Skepticism in law

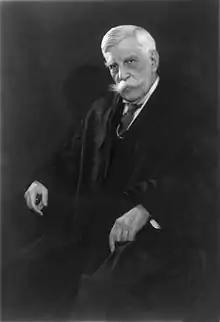
Associate Justice of the United States Supreme Court Oliver Wendell Holmes Jr.

This skeptical approach impressed Justice Holmes, who laid the foundation of healthy and constructive skepticism in the law. Hughes writes: "Though another half century was to elapse before the appearance of Ogden and Richard's The Meaning of Meaning, exploration of meaning of meaning of law was Holmes's pioneer enterprise. Hughes further writes: "To me, Mr. Justice Holmes is a prophet of the law,